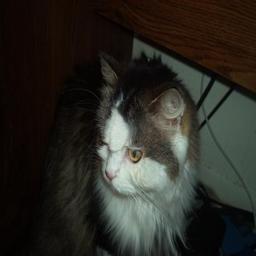
Animal: cats